Vitznau–Rigi railway line

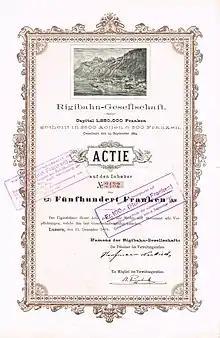
Share worth 500 francs in the "Rigibahn-Gesellschaft" of 31 December 1889

The Vitznau–Rigi railway (VRB) was opened on 21 May 1871 as the "Rigibahn" and the first mountain railway in Europe. The first rack railway of Europe had already been opened in the quarry of Ostermundigen in 1870. The quarry was officially opened for marketing reasons only in October 1871. The Vitznau–Rigi Railway was built by the engineers Niklaus Riggenbach, Ferdinand Adolf Naeff and Olivier Zschokke. At first it ran only from Vitznau (439 metres above sea level) via Kaltbad (1453 m.a.s.l.) to Rigi Staffelhöhe (1550 m.a.s.l.). On 27 June 1873, the railway was extended to Rigi Kulm (1752 m.a.s.l.). This section is located in the canton of Schwyz, for which the VRB had no concession. The track belonged to the ARB and was leased by the VRB. The line is mostly single track, but the line has been double-track since 1874 from the request stop of Freibergen to Rigi Kaltbad-First.